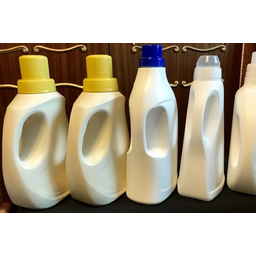
Label: plastic